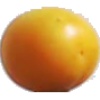
Label: cherry_wax_yellow